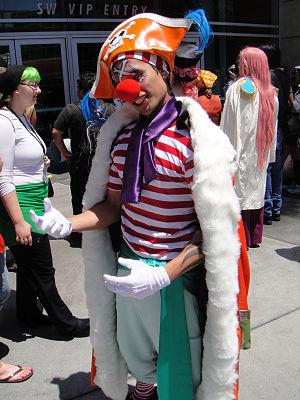
Les sept Grands corsaires était un groupe de personnages fictifs originaire de la franchise japonaise One Piece. Il s'agissait de sept pirates très puissants ayant chacun fait un marché avec le Gouvernement Mondial. En échange du retrait des primes qui sont sur leurs têtes, ils passaient à la solde du Gouvernement Mondial et avaient pour rôle principal d'éliminer les autres pirates qui voguaient sur Grand Line et étaient autorisés à piller que les navires pirates et devaient alors verser une petite partie de leur butin au Gouvernement. Leur nombre ne pouvait être supérieur à sept.